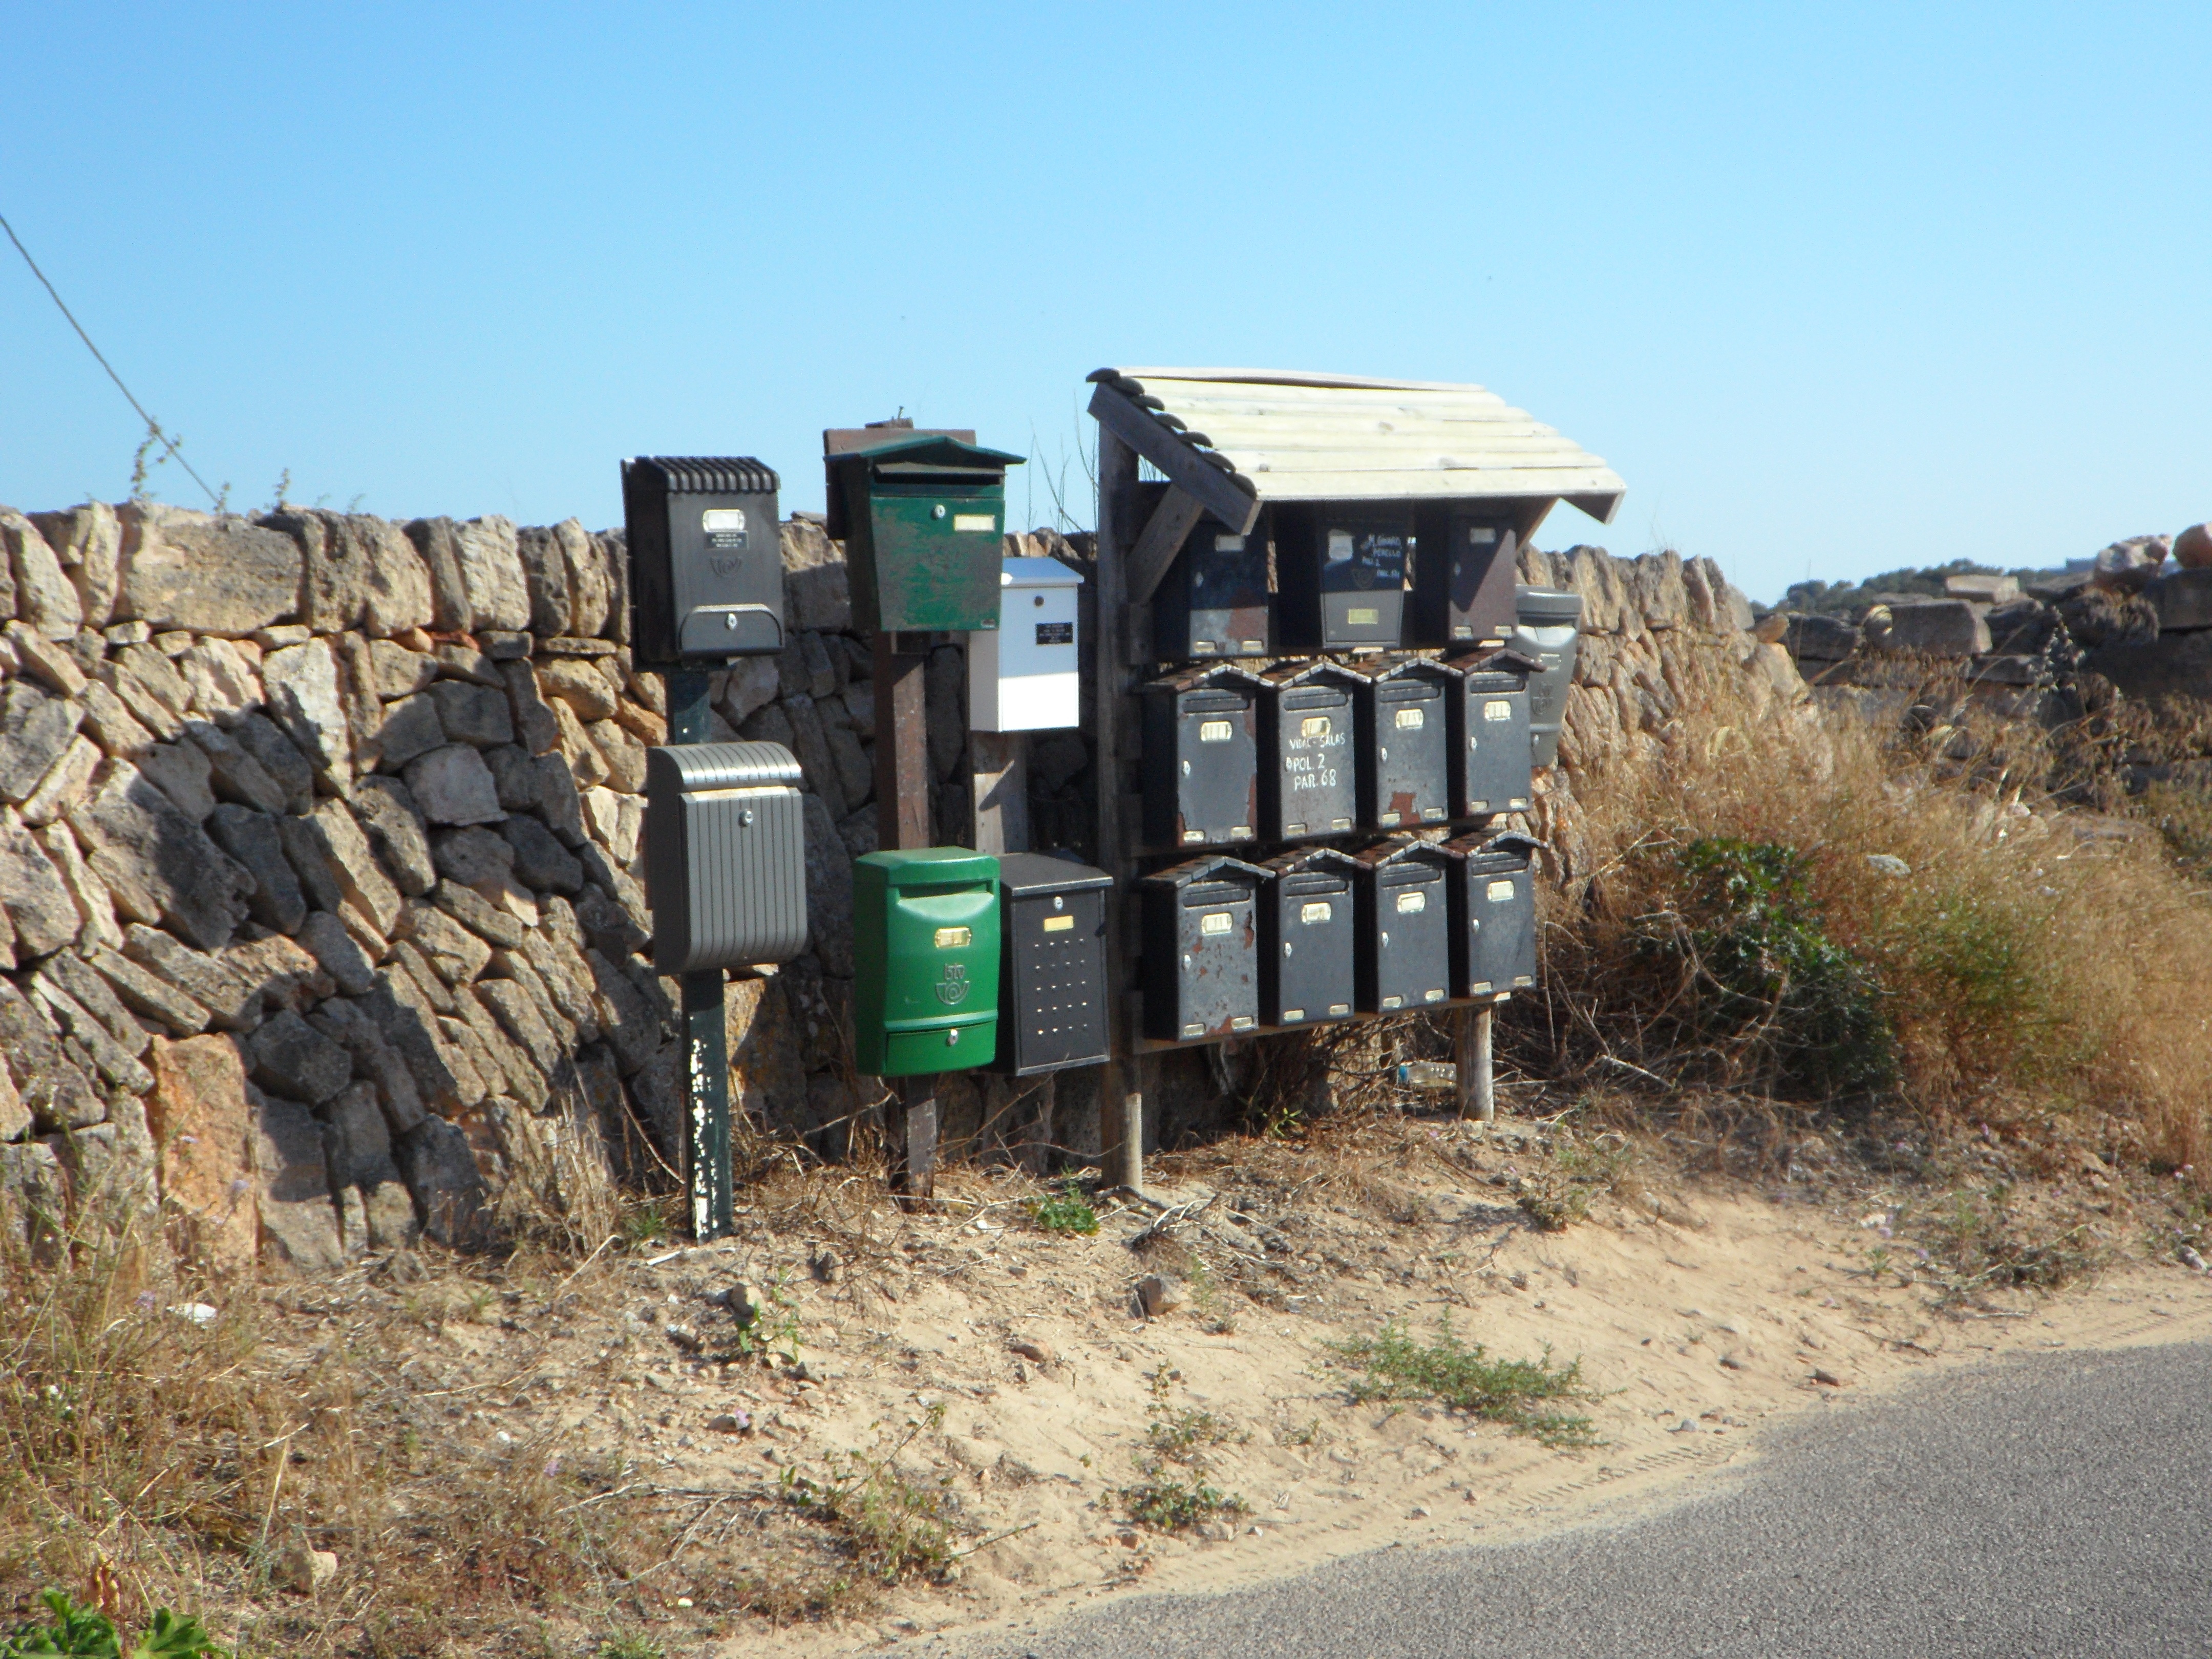
post, asphalt, transport, metal, soil, mailbox, nowhere, waste, letters, many, letter boxes